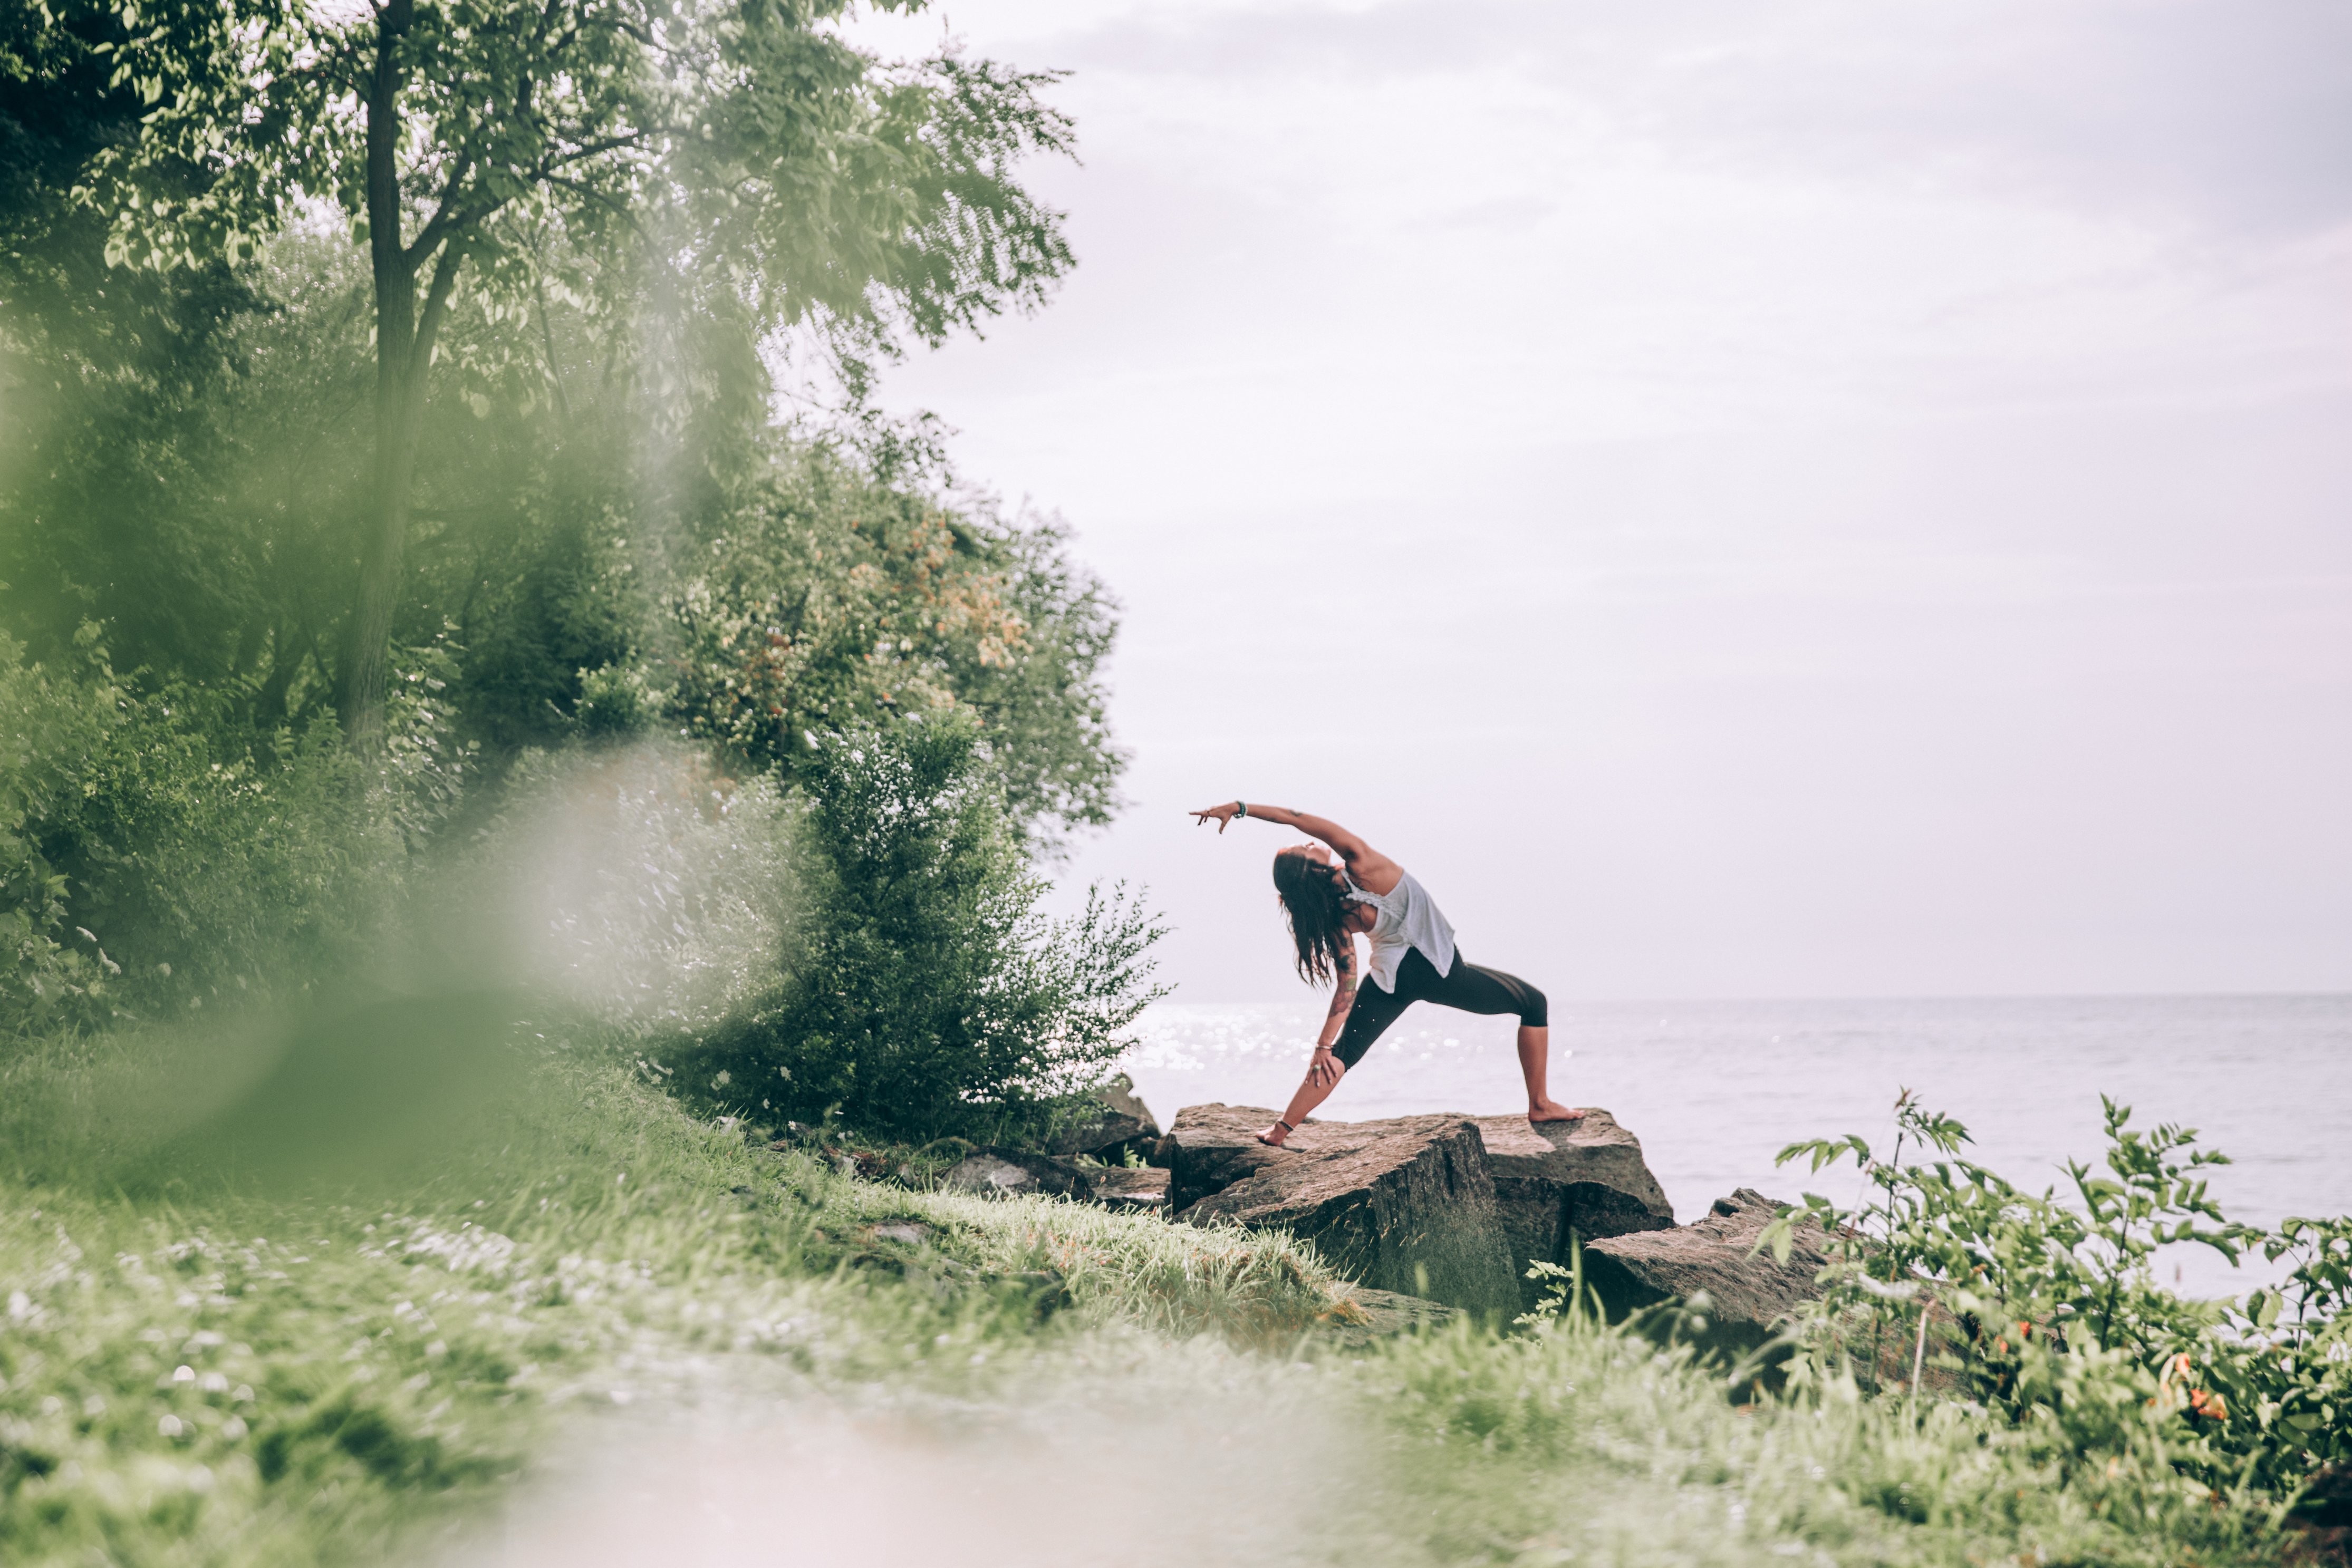
water, green, tree, grass, atmospheric phenomenon, wave, sky, morning, surfing, Flip acrobatic, photography, summer, surface water sports, wakesurfing, extreme sport, recreation, wind wave, sea, surfboard, boardsport, leisure, wakeboarding, skimboarding, sunlight, coast, vacation, bank, lake, Surfing Equipment, river